Olsztyn-Mazury Airport

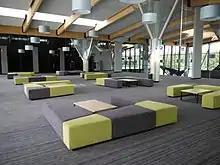
Terminal interior

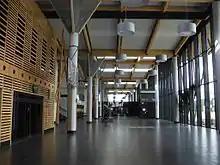
Check-in desk in the terminal

In October, it became public that the airport planned to have connections to Munich, Berlin and Kraków initially.